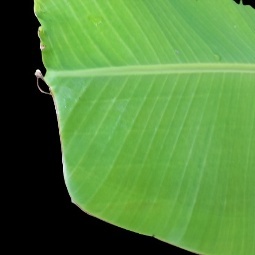
Label: Healthy